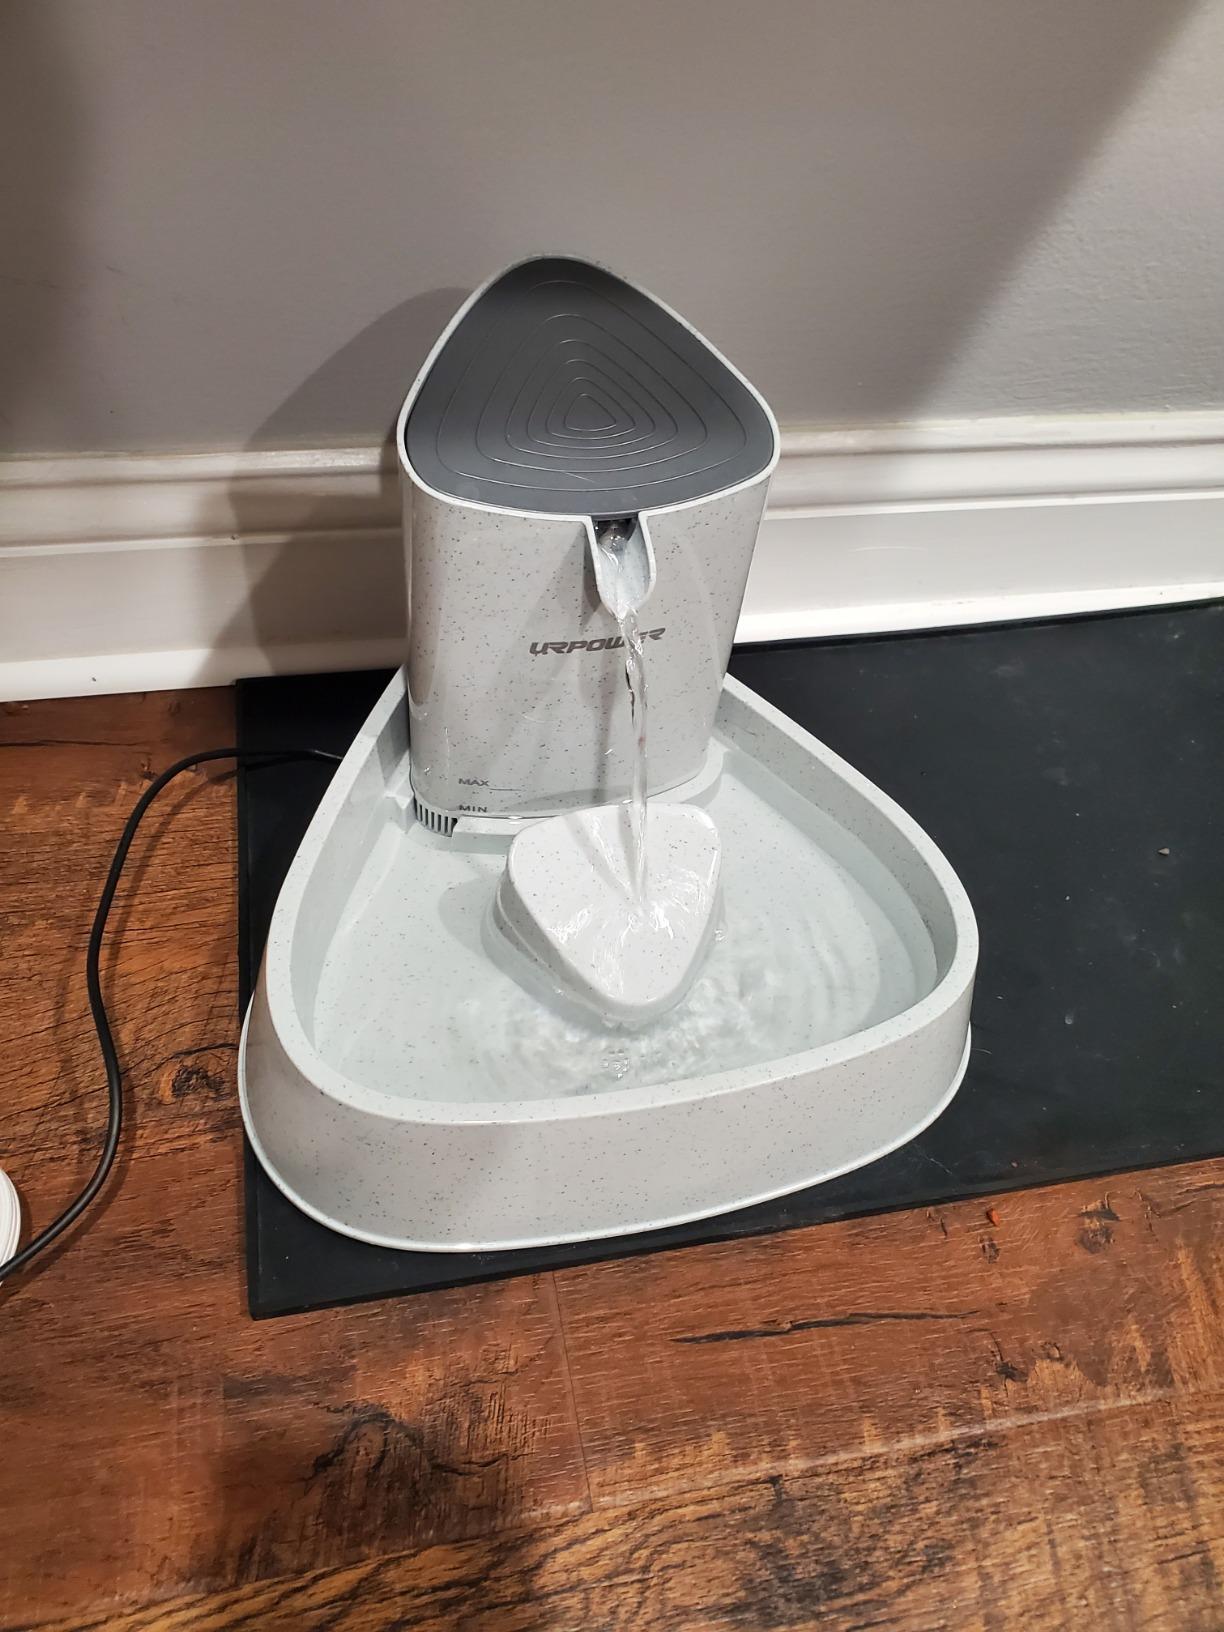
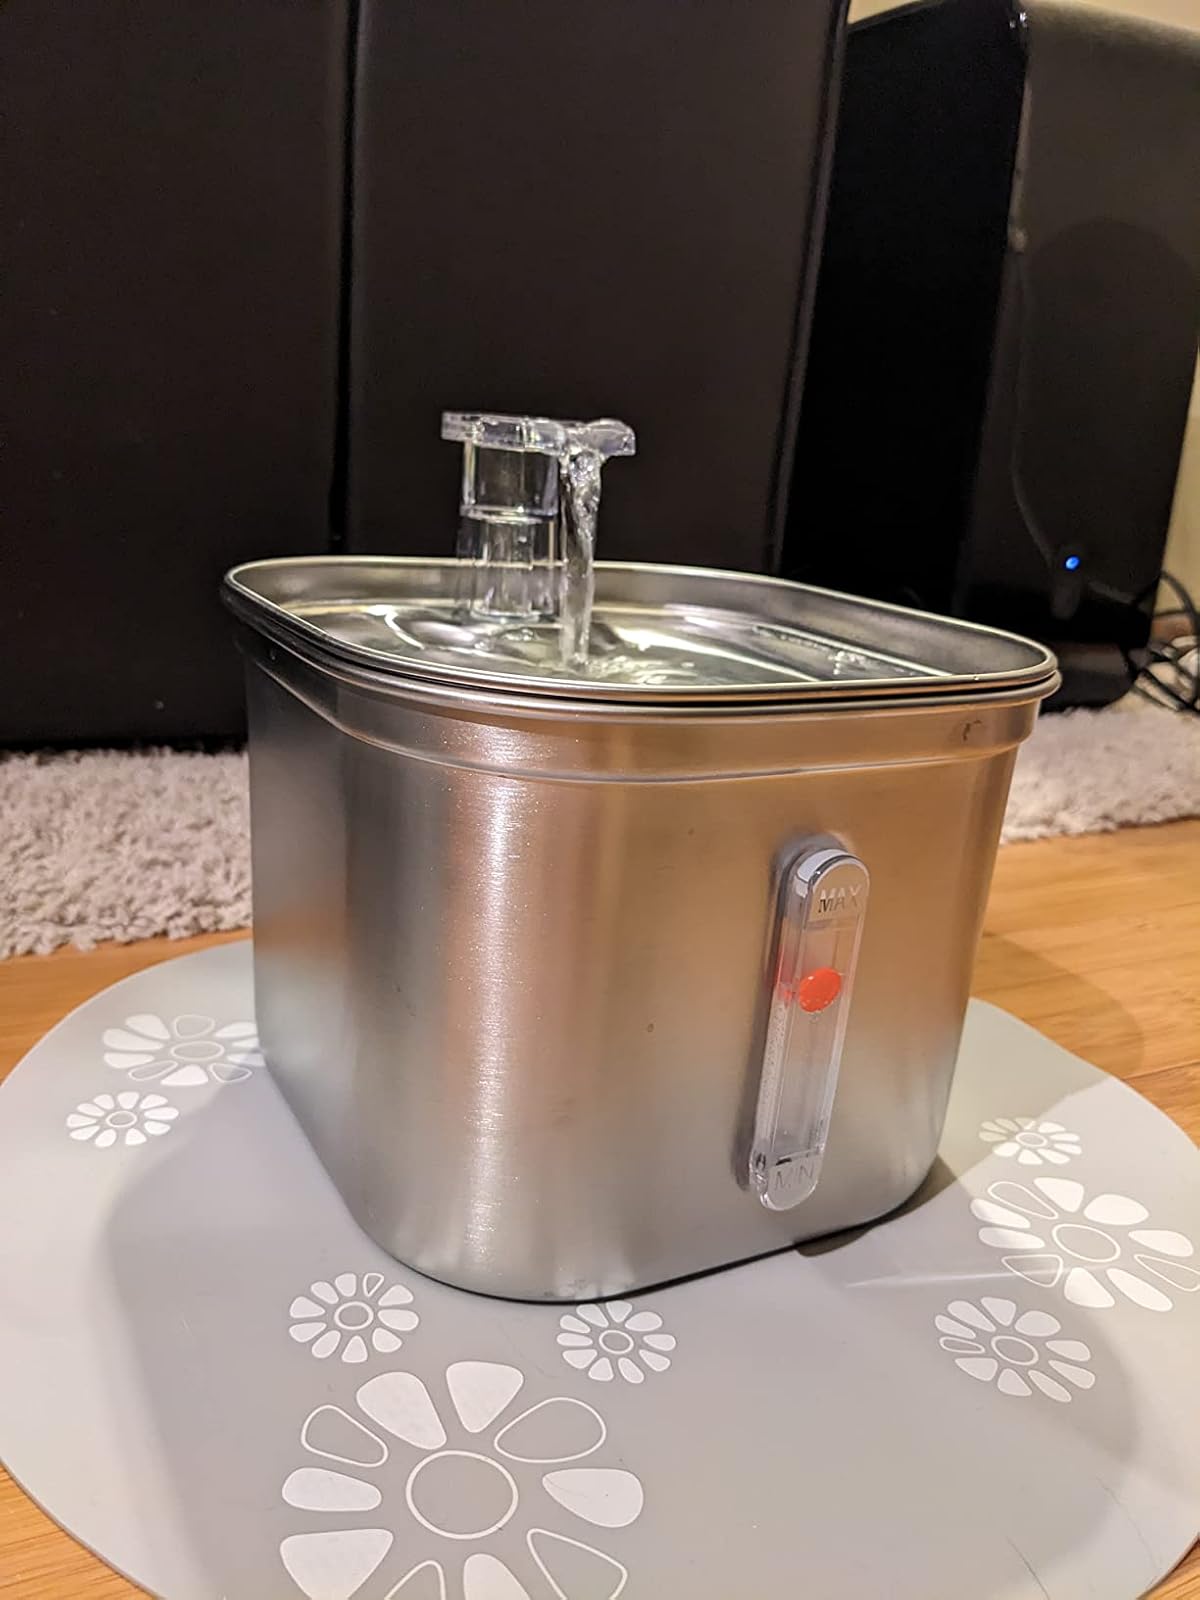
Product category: items_bowl
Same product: no